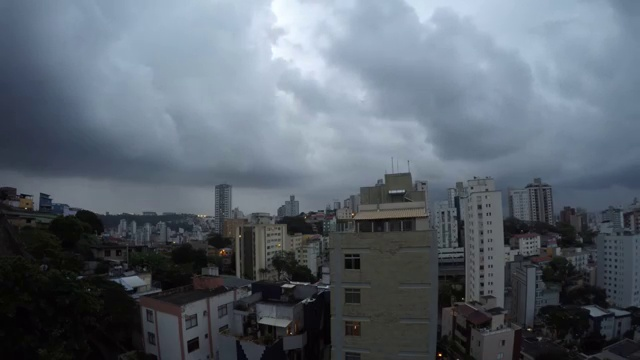
Fire: no
Smoke: no